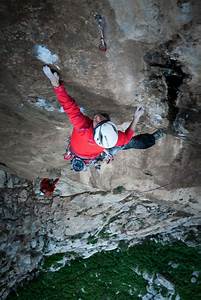
Label: gallina